Richard John Cartwright

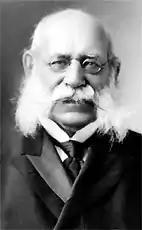
(Image from the Library of Parliament)

Sir Richard John Cartwright (December 4, 1835 – September 24, 1912) was a Canadian businessman and politician.